Botev Peak, Livingston Island

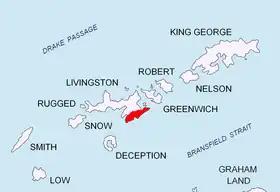
Location of Tangra Mountains on Livingston Island in the South Shetland Islands.

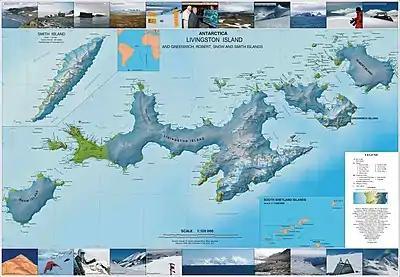
Topographic map of Livingston Island, Greenwich, Robert, Snow and Smith Islands.

Botev Peak is a peak rising to about 370 m in the southern extremity of the Veleka Ridge of Tangra Mountains, eastern Livingston Island in the South Shetland Islands, Antarctica overlooking Tarnovo Ice Piedmont to the east-northeast, Botev Point to the south, Barnard Point to the west and Arkutino Beach to the northwest. The feature takes its name from the adjacent Botev Point.